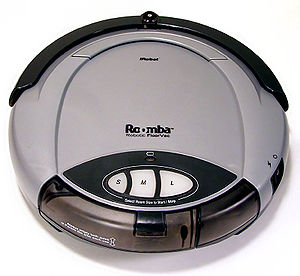
Robot
1. generations robotstøvsuger Roomba.
En robot kan defineres som en programmérbar maskine med manipulatorer og sensorer. Manipulatorer er mekaniske instrumenter, der kan påvirke verden omkring robotten, mens sensorer sanser omverdenen. Et eksempel på en manipulator kunne være en gribearm.